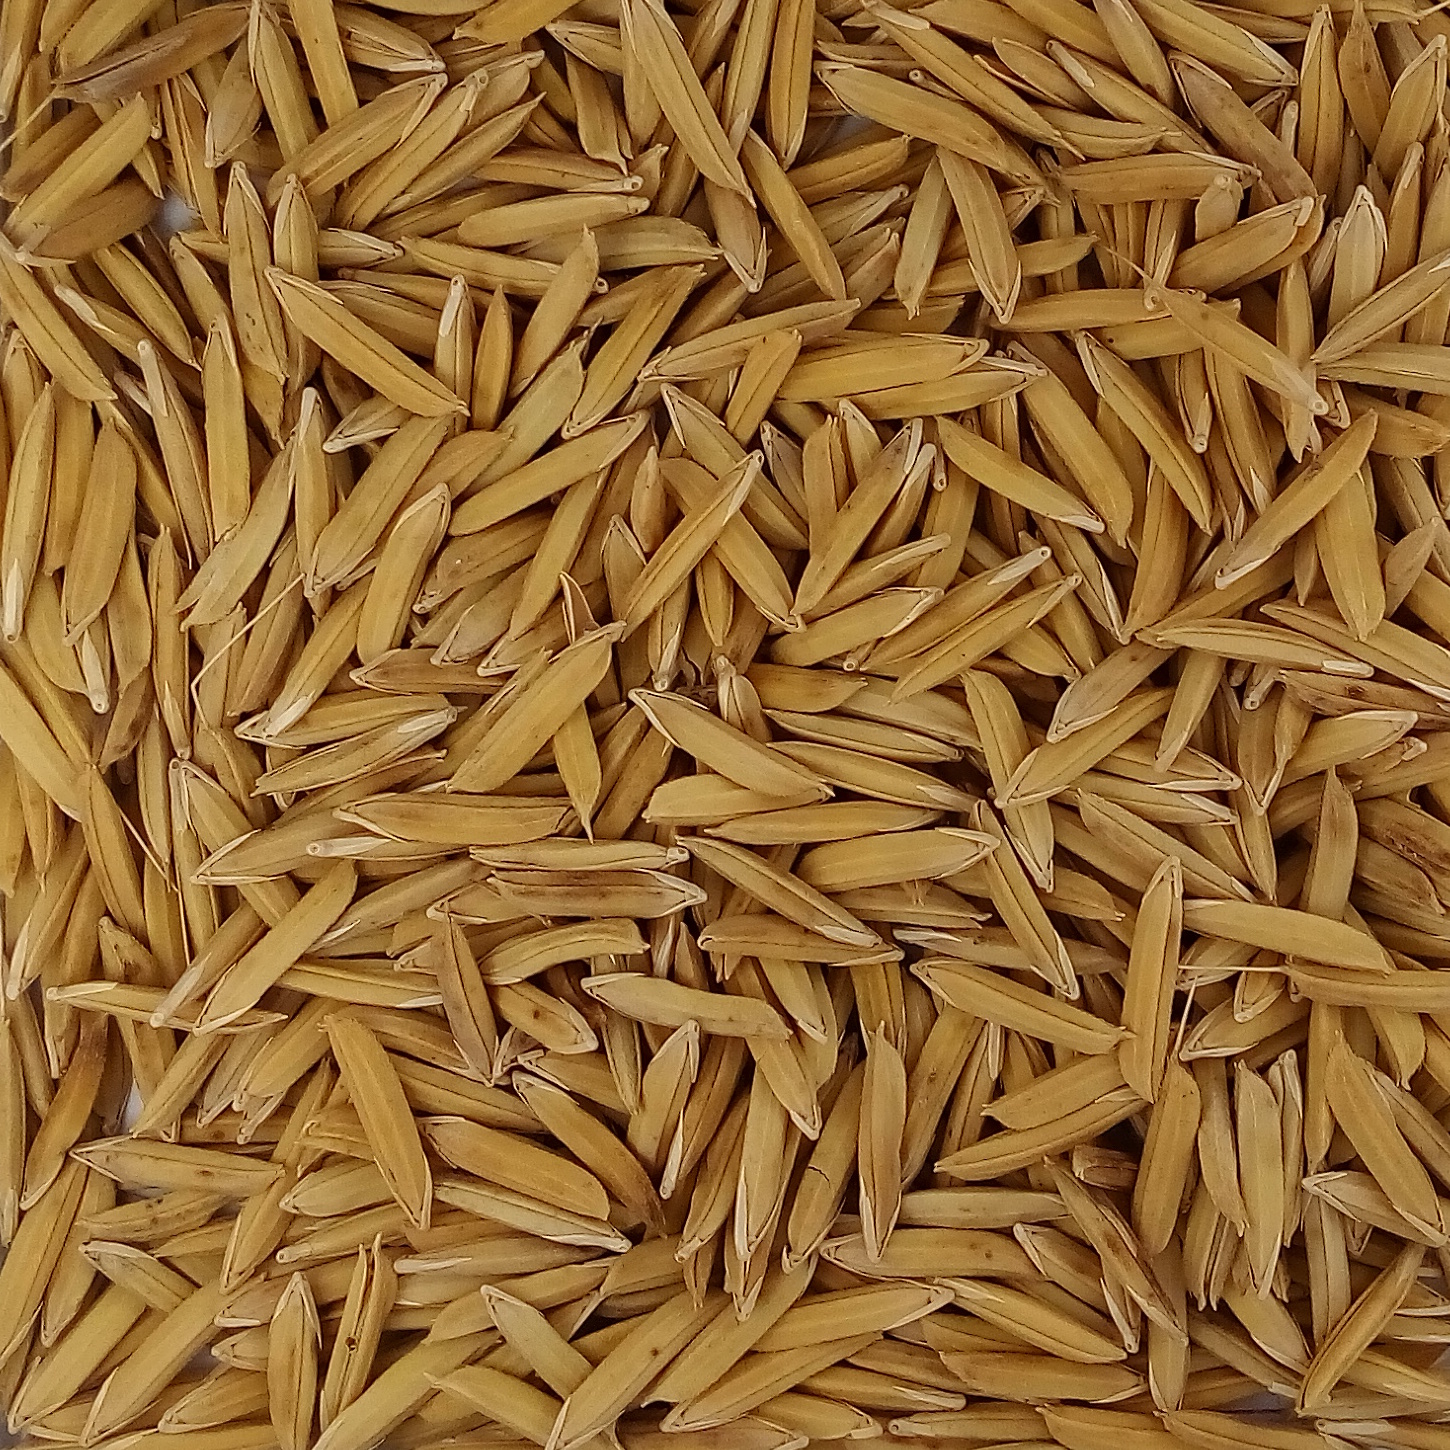
Rice seed variety: 1121